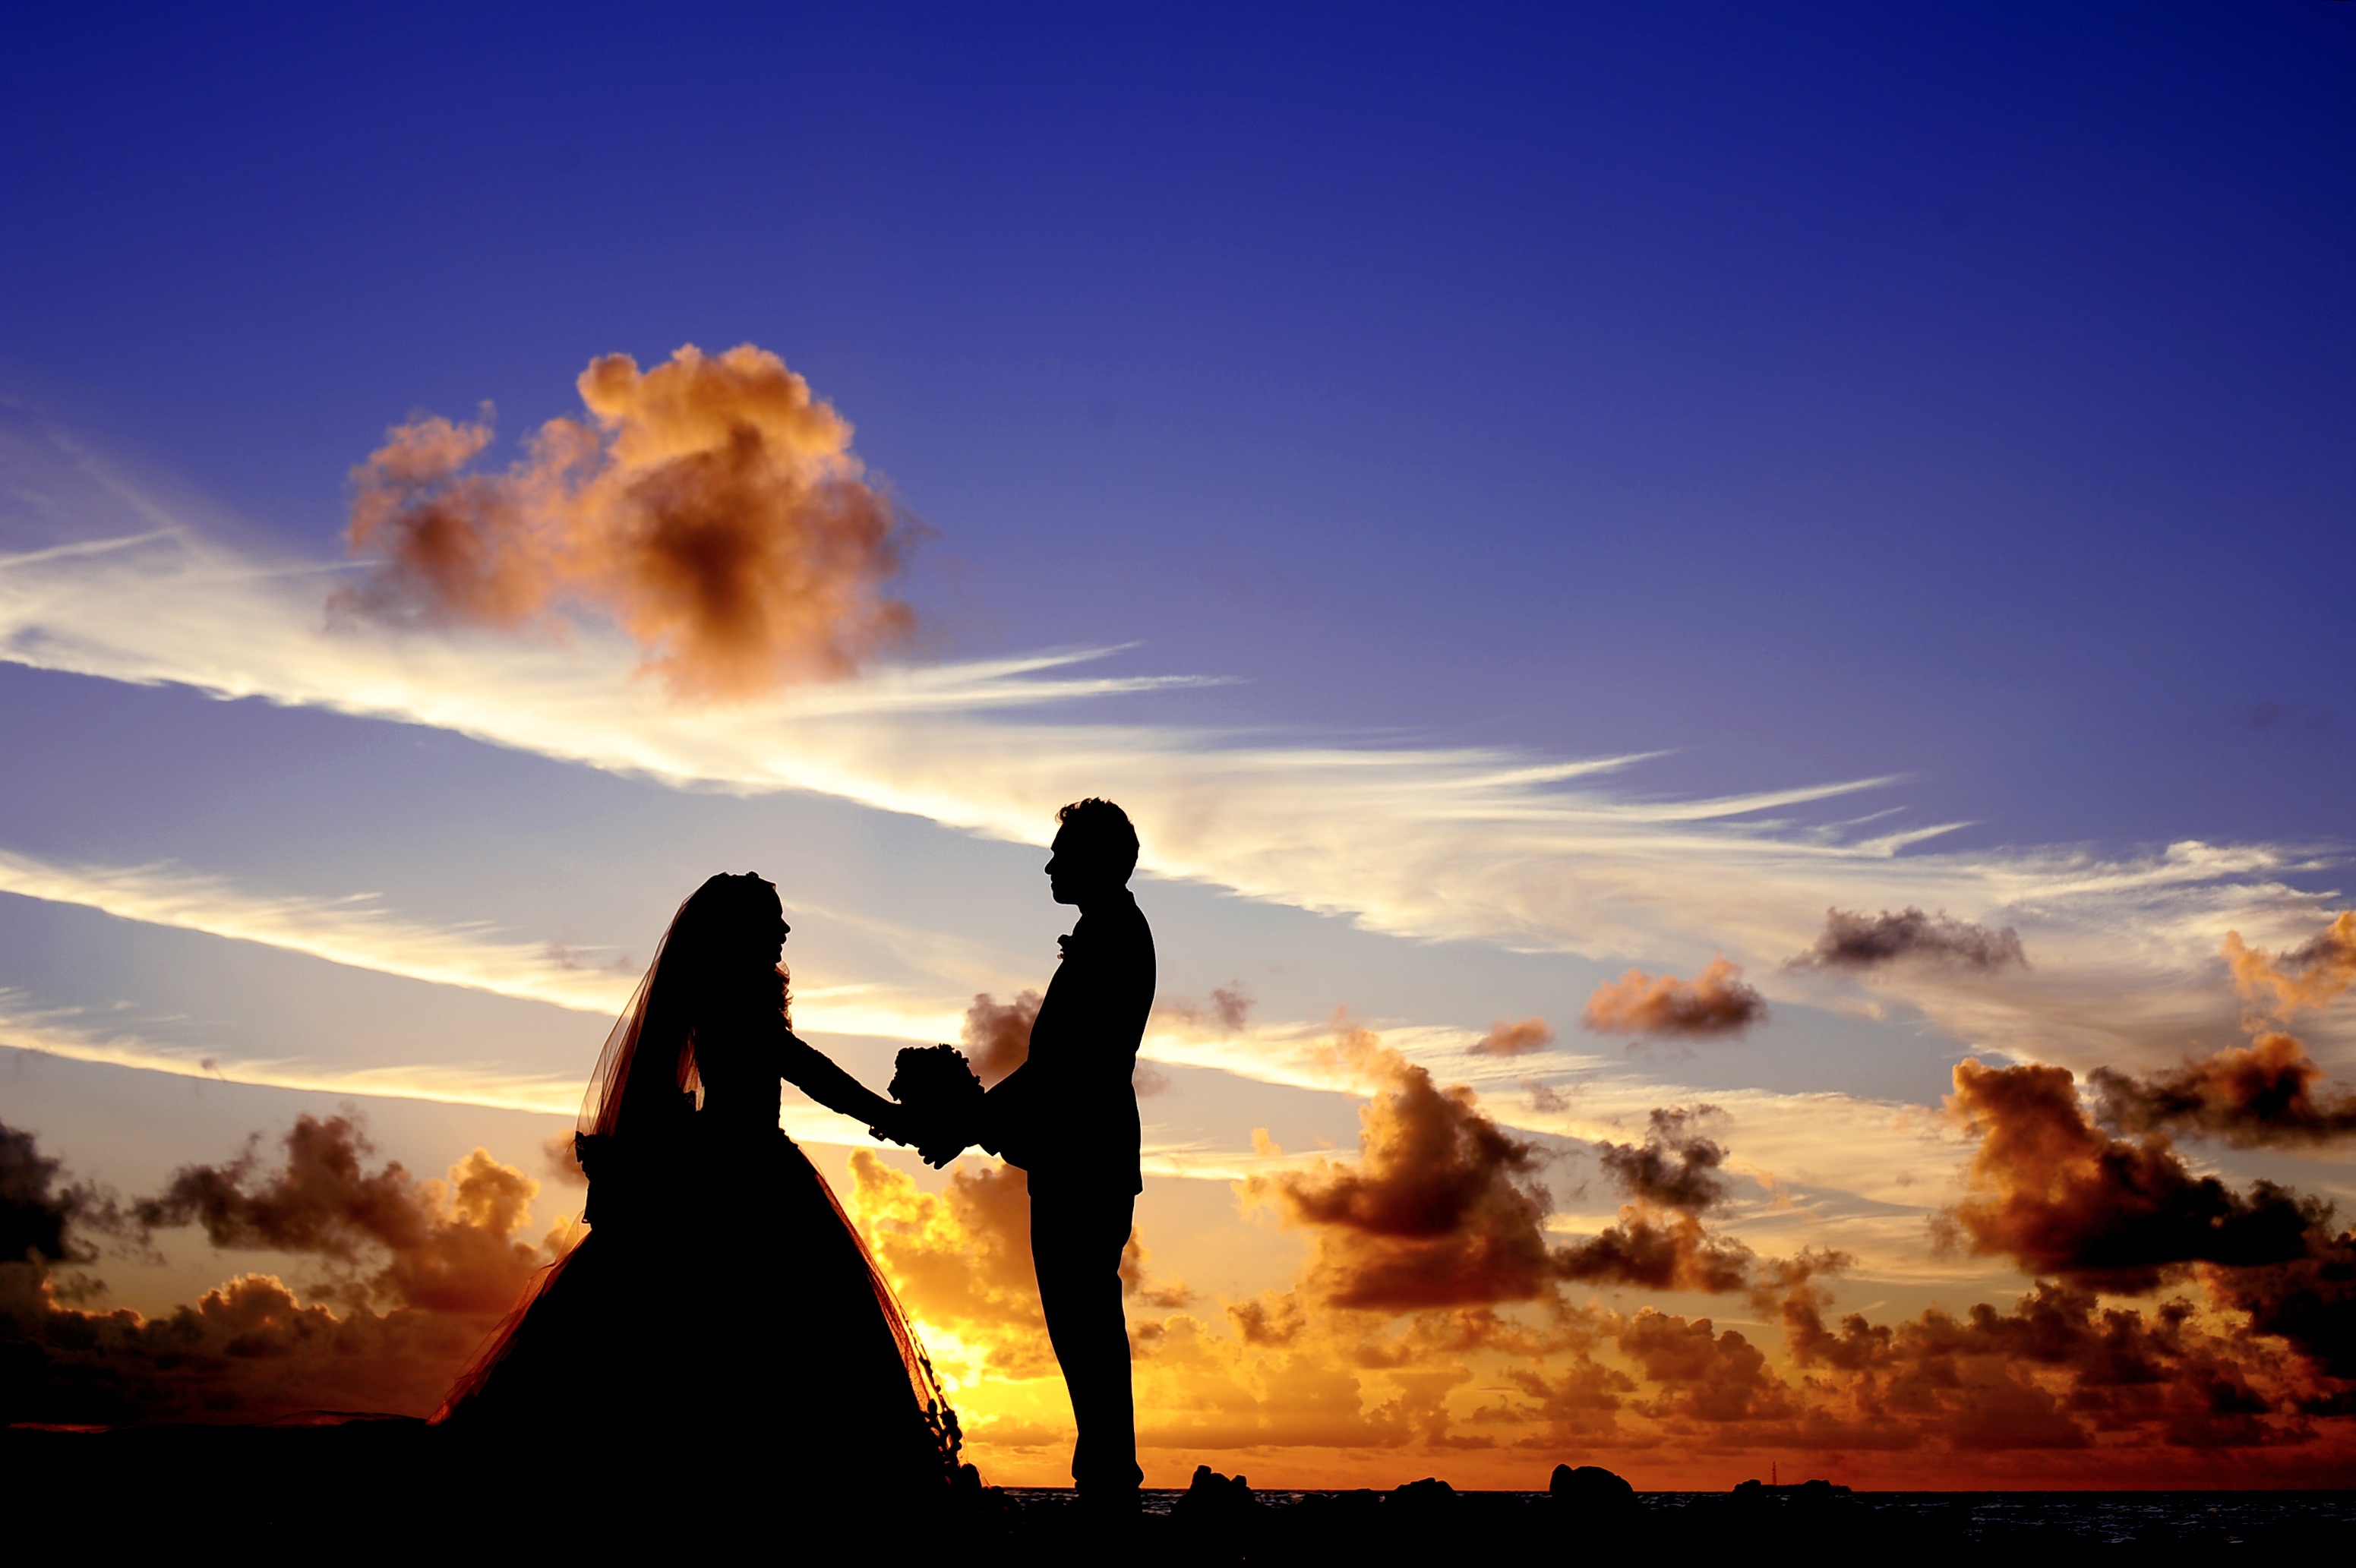
beach, sea, horizon, silhouette, cloud, sky, sun, sunrise, sunset, sunlight, morning, dawn, dusk, evening, bouquet, tropical, lagoon, island, couple, wedding, bride, groom, clouds, bridal, maldives, atoll